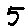
Label: 5